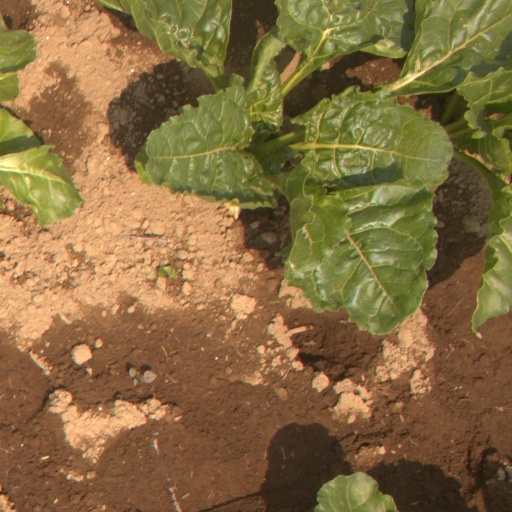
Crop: sugar beet